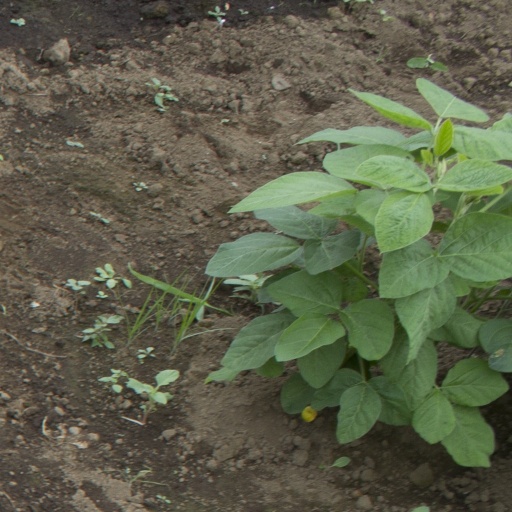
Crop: soybean